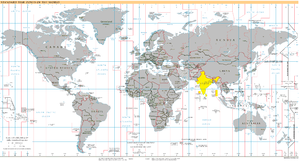
UTC+5:30 est un fuseau horaire, en avance de 5 heures et 30 minutes sur UTC. Il correspond à l'heure normale de l'Inde.